Popeye

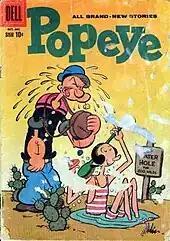
Bud Sagendorf's cover of "Popeye" #50 (Oct.–Dec. 1959) shows Popeye with his corncob pipe, single good eye and girlfriend Olive Oyl.

Following Segar's illness and eventual death in 1938 (with his final "Thimble Theatre" strip appearing October 2 of that year), numerous people were hired to draw and write the strip. Tom Sims, the son of a Coosa River channel-boat captain, acted as the writer for "Thimble Theatre" beginning in August 1938 and established the "Popeye the Sailorman" spin-off. Doc Winner, who had previously filled in for Segar between January and May 1938, initially acted as Sims' artist, with Bela Zaboly succeeding him by December 1939. In 1954, Sims relinquished writing duties on the daily strip to Ralph Stein, who would continue to collaborate with Zaboly until both the daily and Sunday strips were taken over by Bud Sagendorf in 1959.